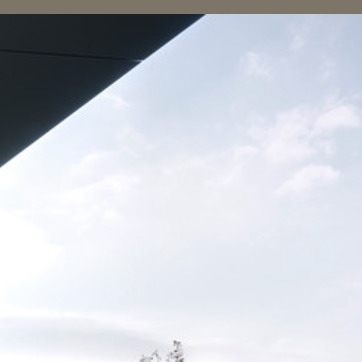
Material: sky